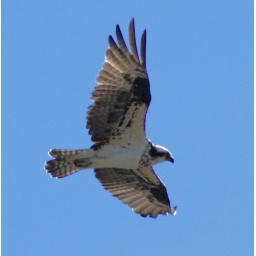
found her sitting on an electrical pole by a waterway.